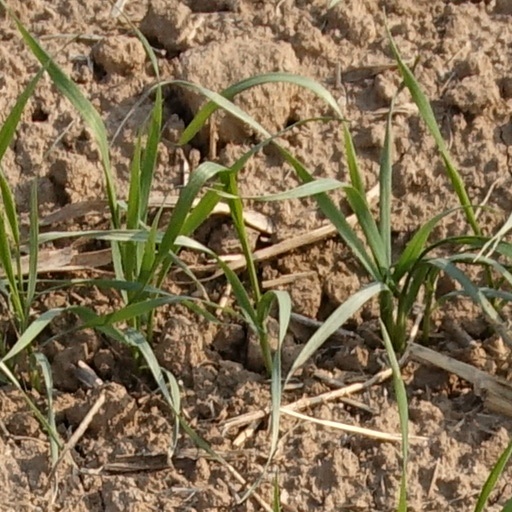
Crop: wheat